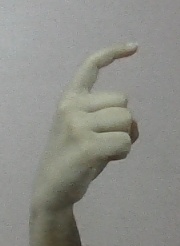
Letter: ra